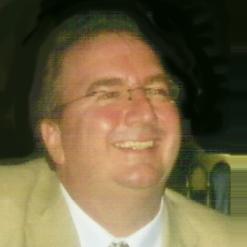
Age: 45